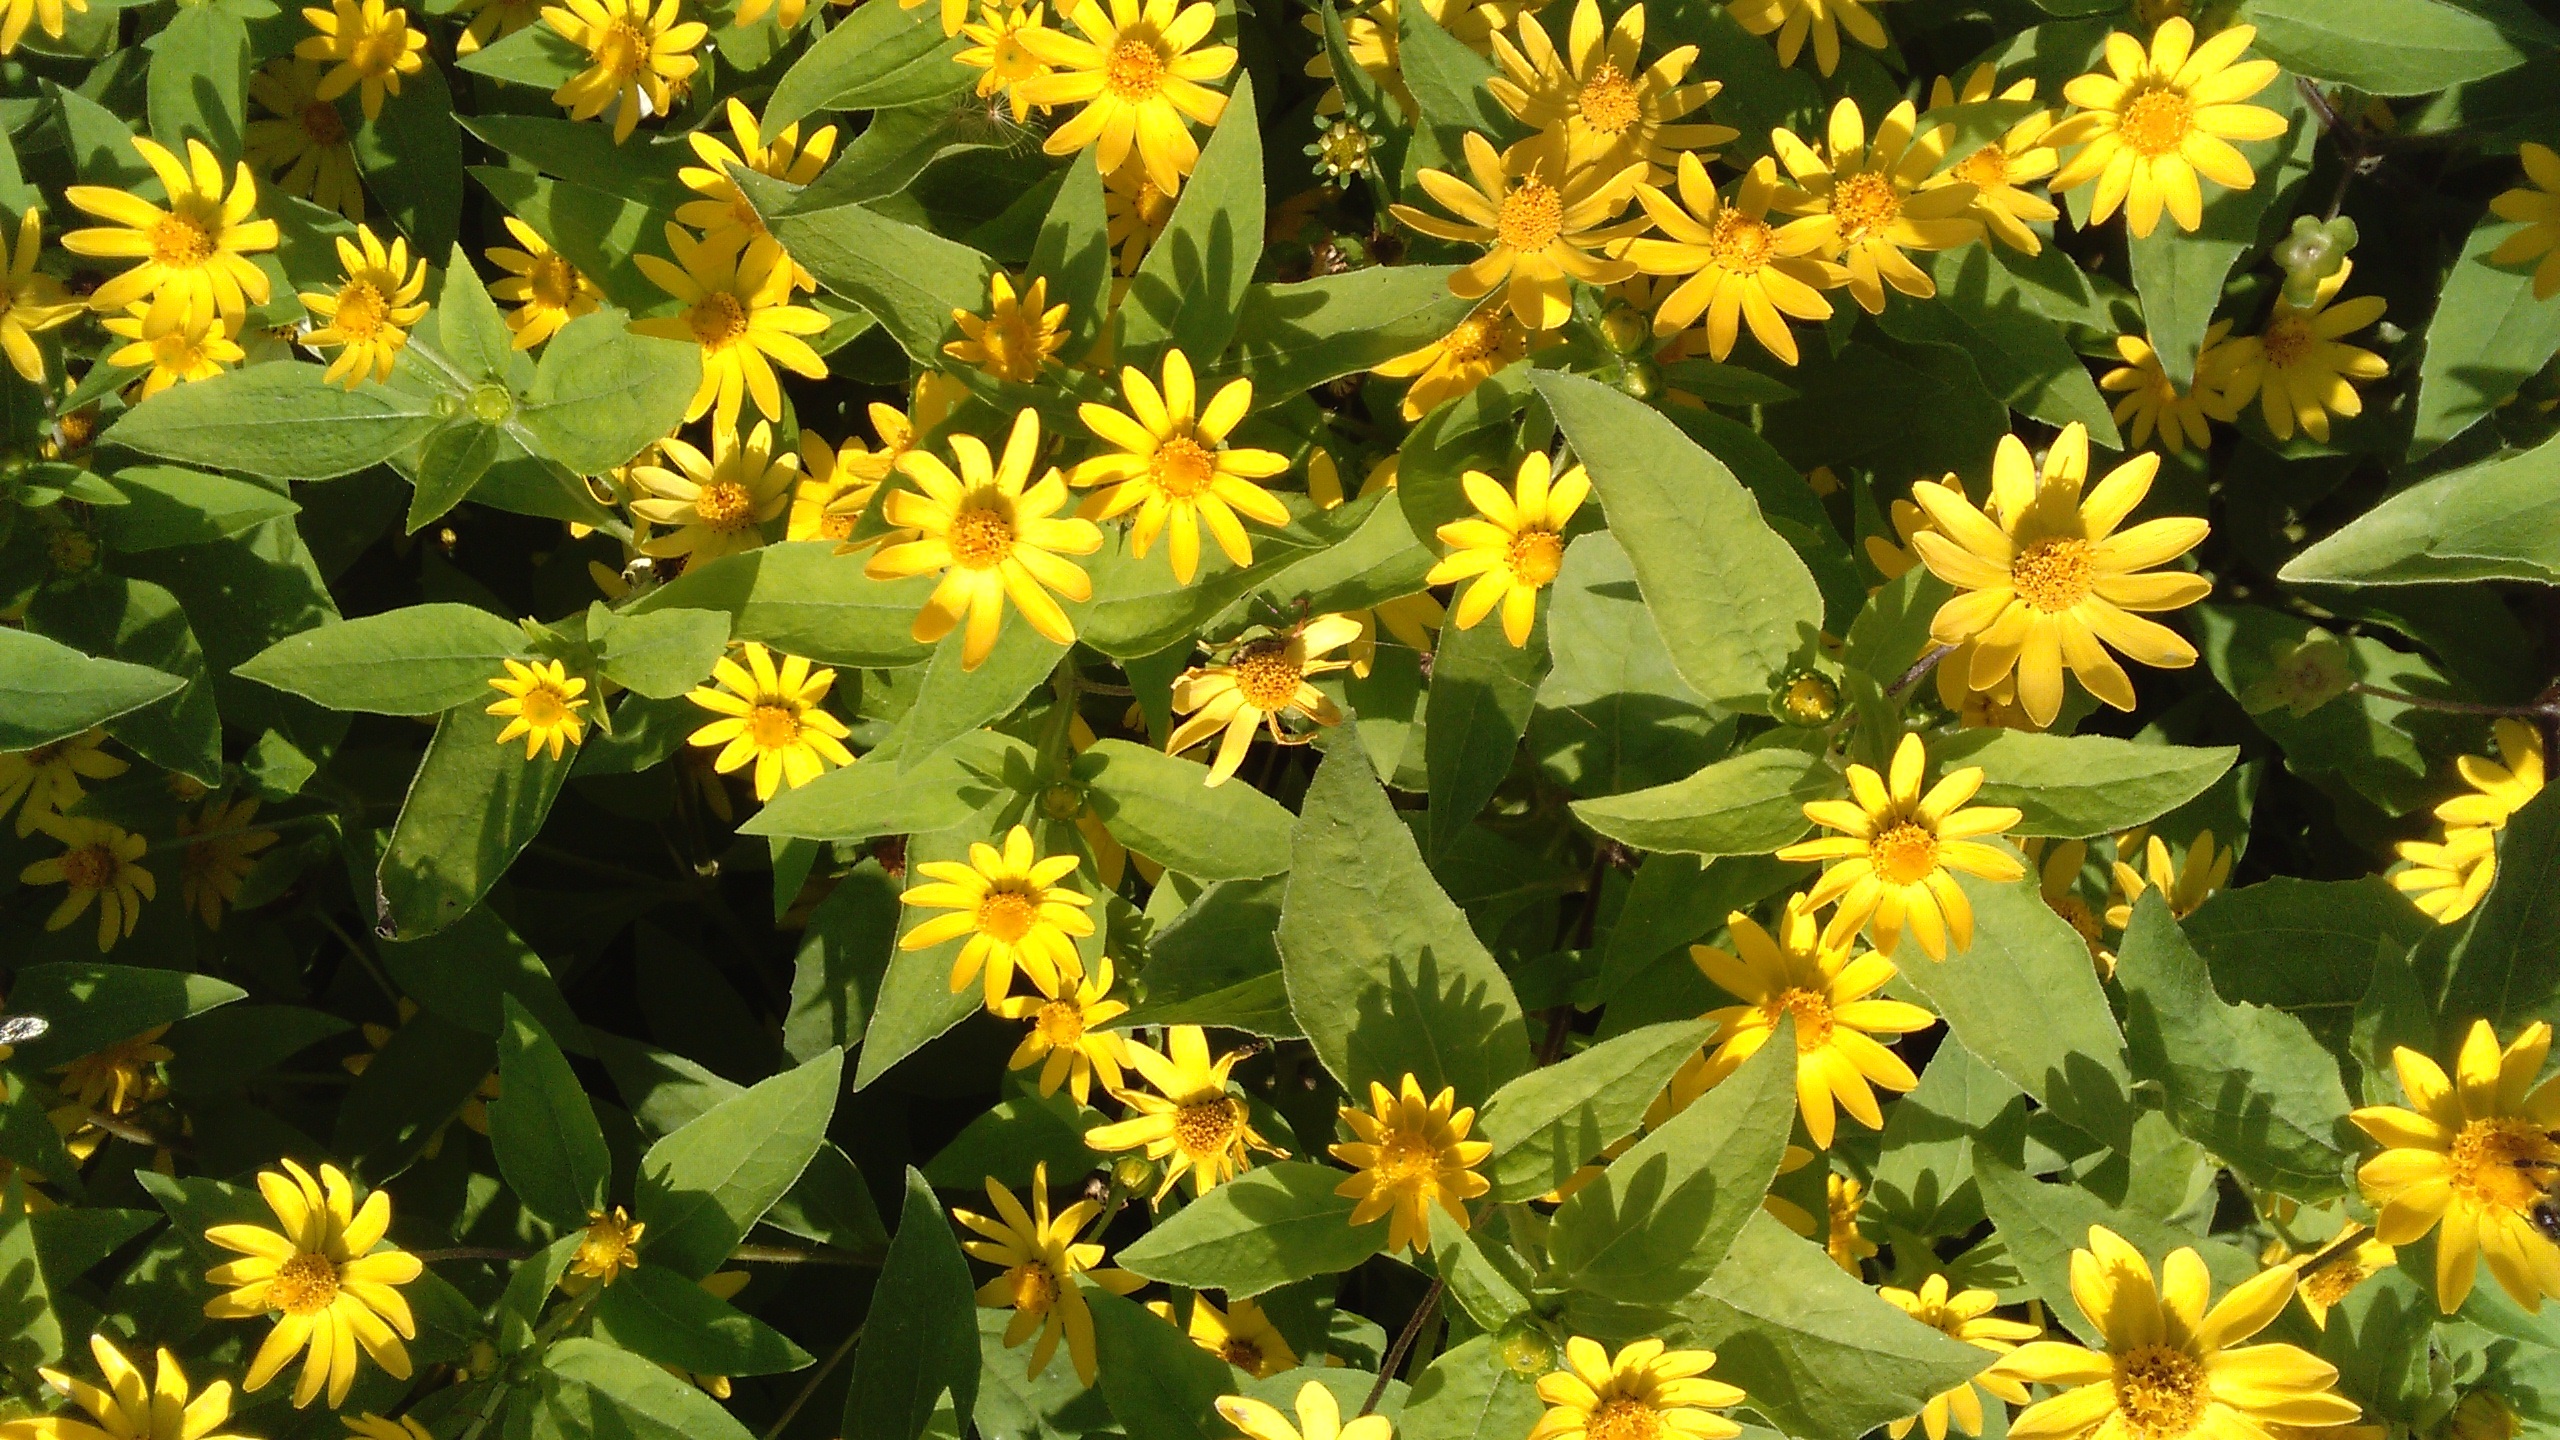
landscape, nature, plant, field, meadow, flower, wild, spring, herb, botany, colorful, yellow, garden, flora, wild flower, plants, yellow flower, wildflower, flowers, flower field, wild flowers, petals, shrub, beauty, flowering, hypericum, small yellow flowers, flowering plant, daisy family, small flower, grown up, plant wildlife, green and yellow, hypericaceae, annual plant, land plant